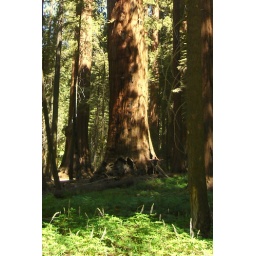
Large tree in giant forest